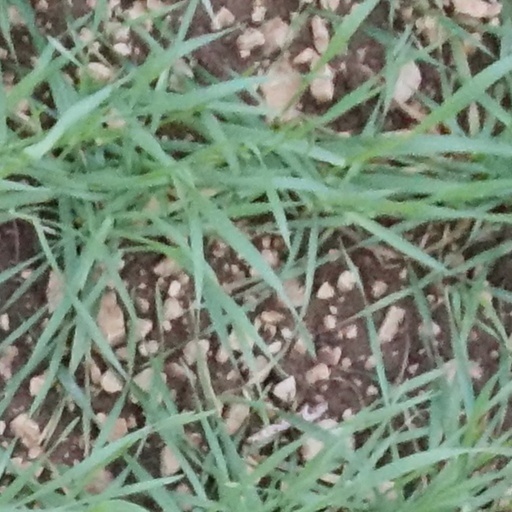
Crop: wheat